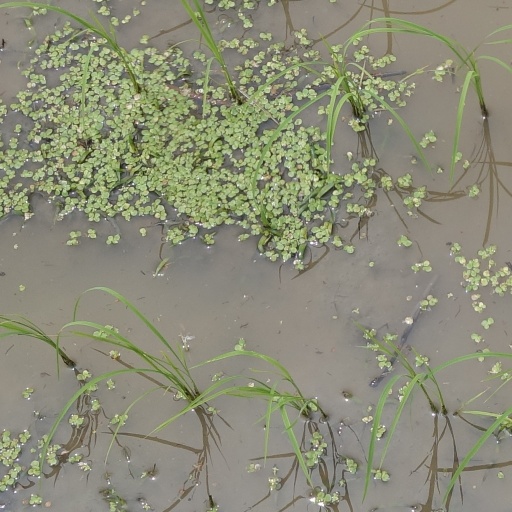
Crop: rice